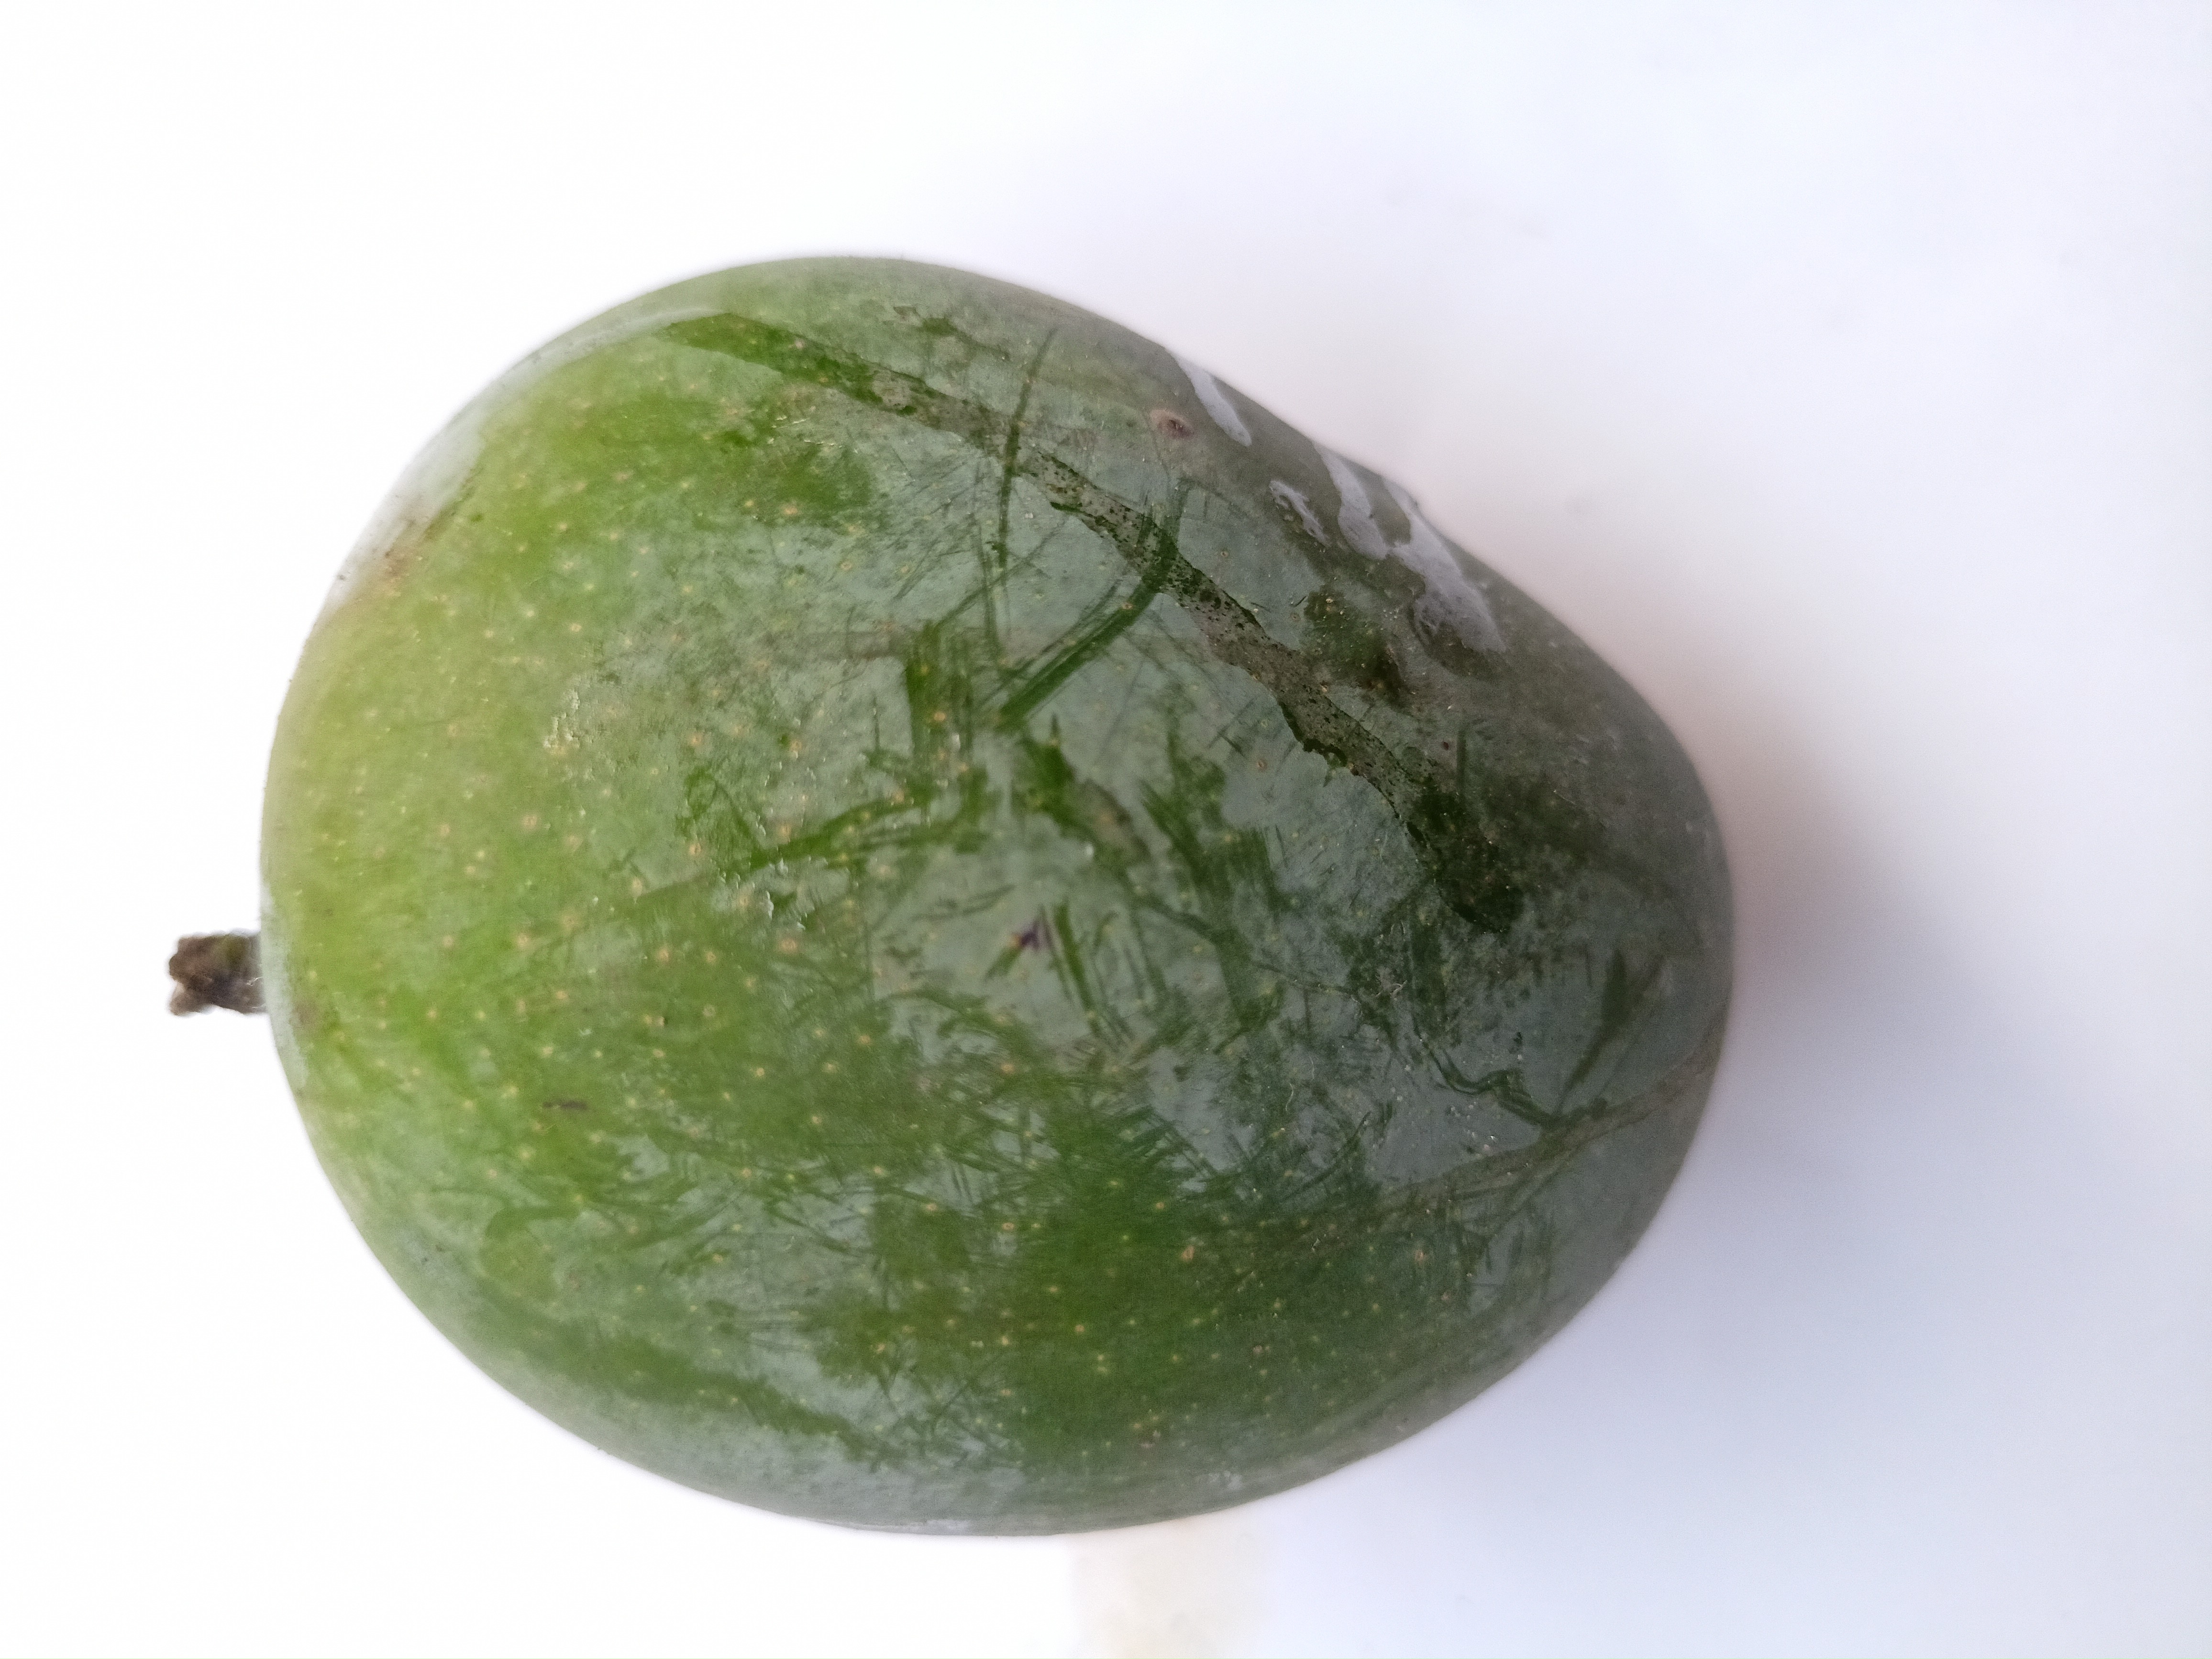
Mango variety: GopalBhog